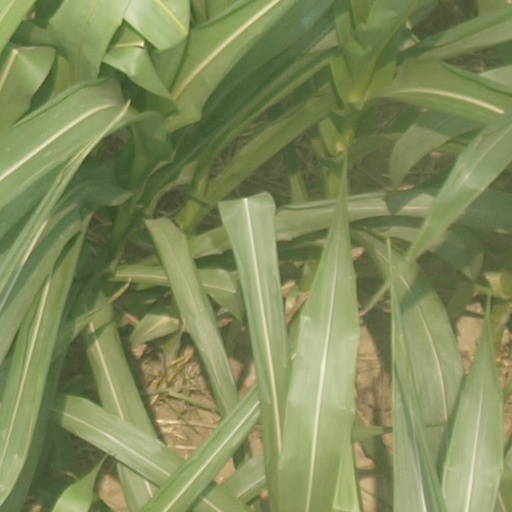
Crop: maize; corn